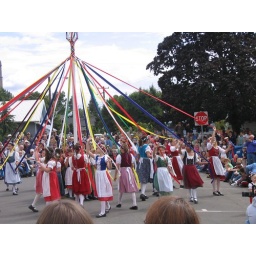
The girls dancing around the pole and weaving the ribbon down the top part of the pole as they dance.